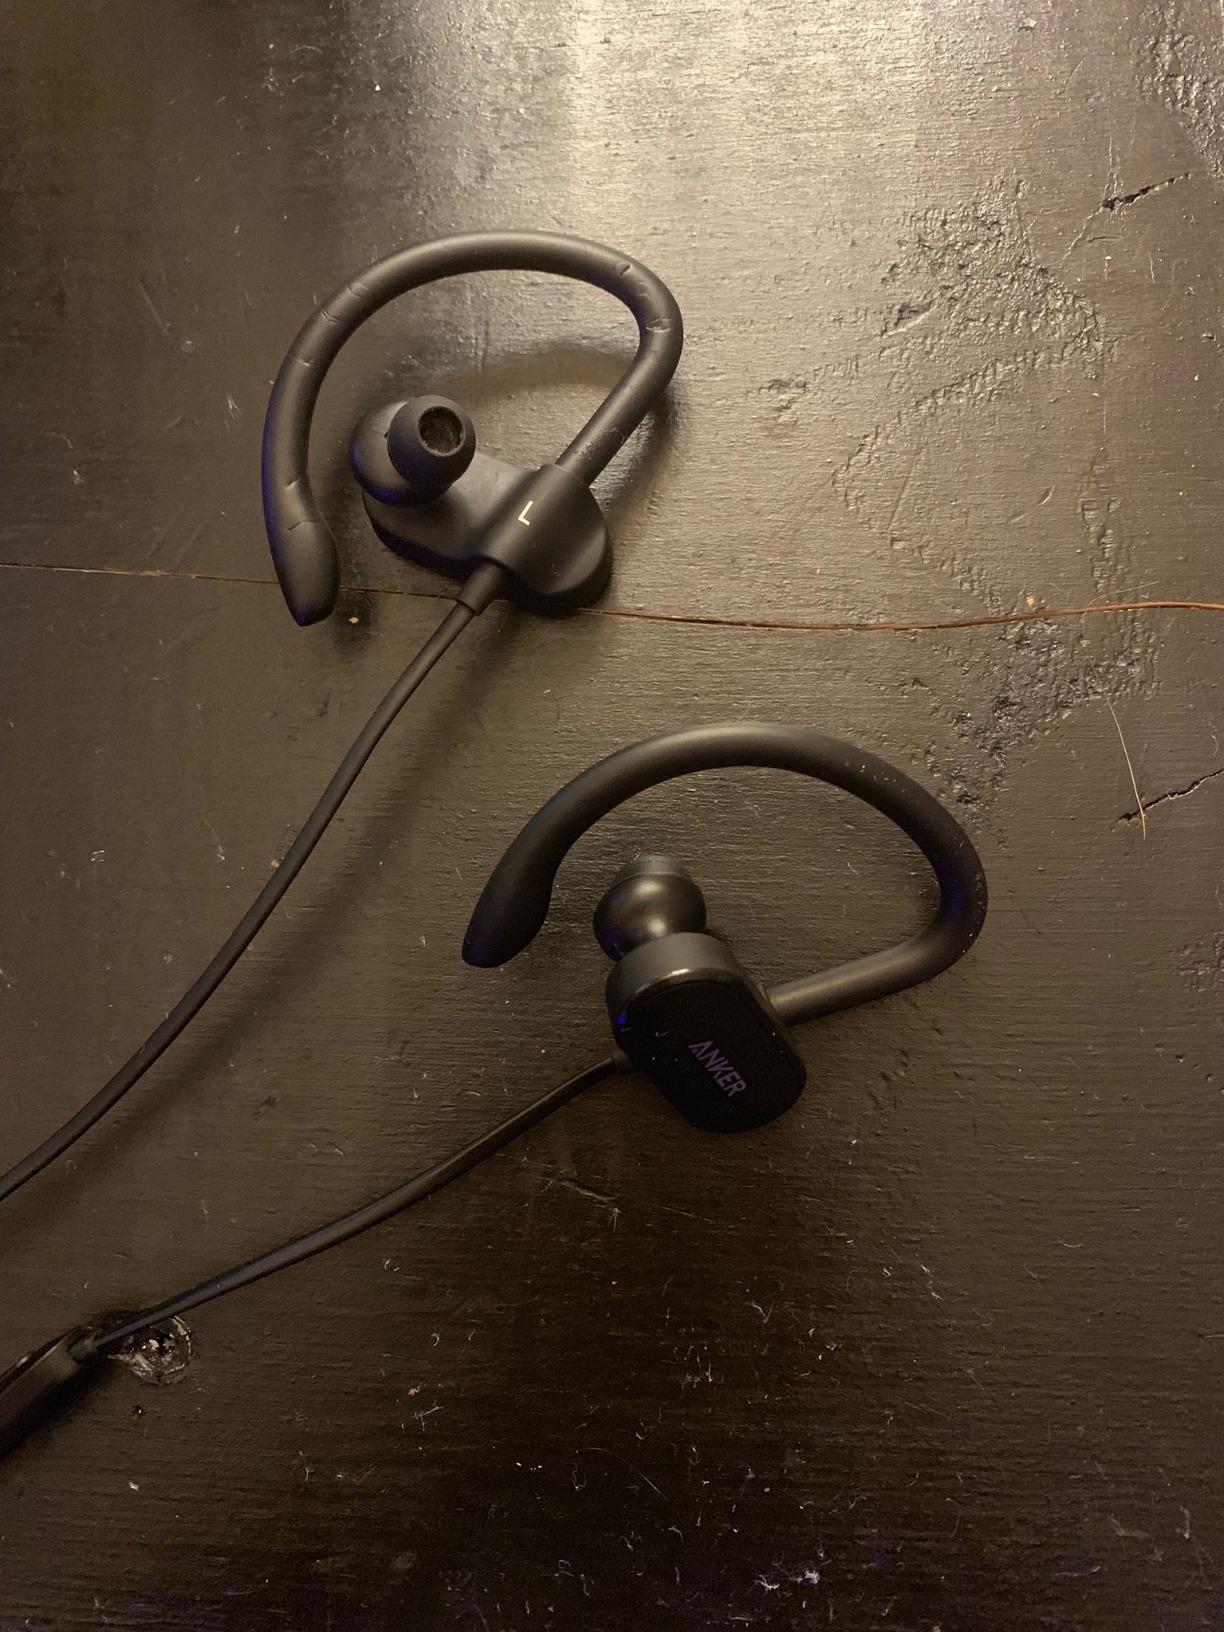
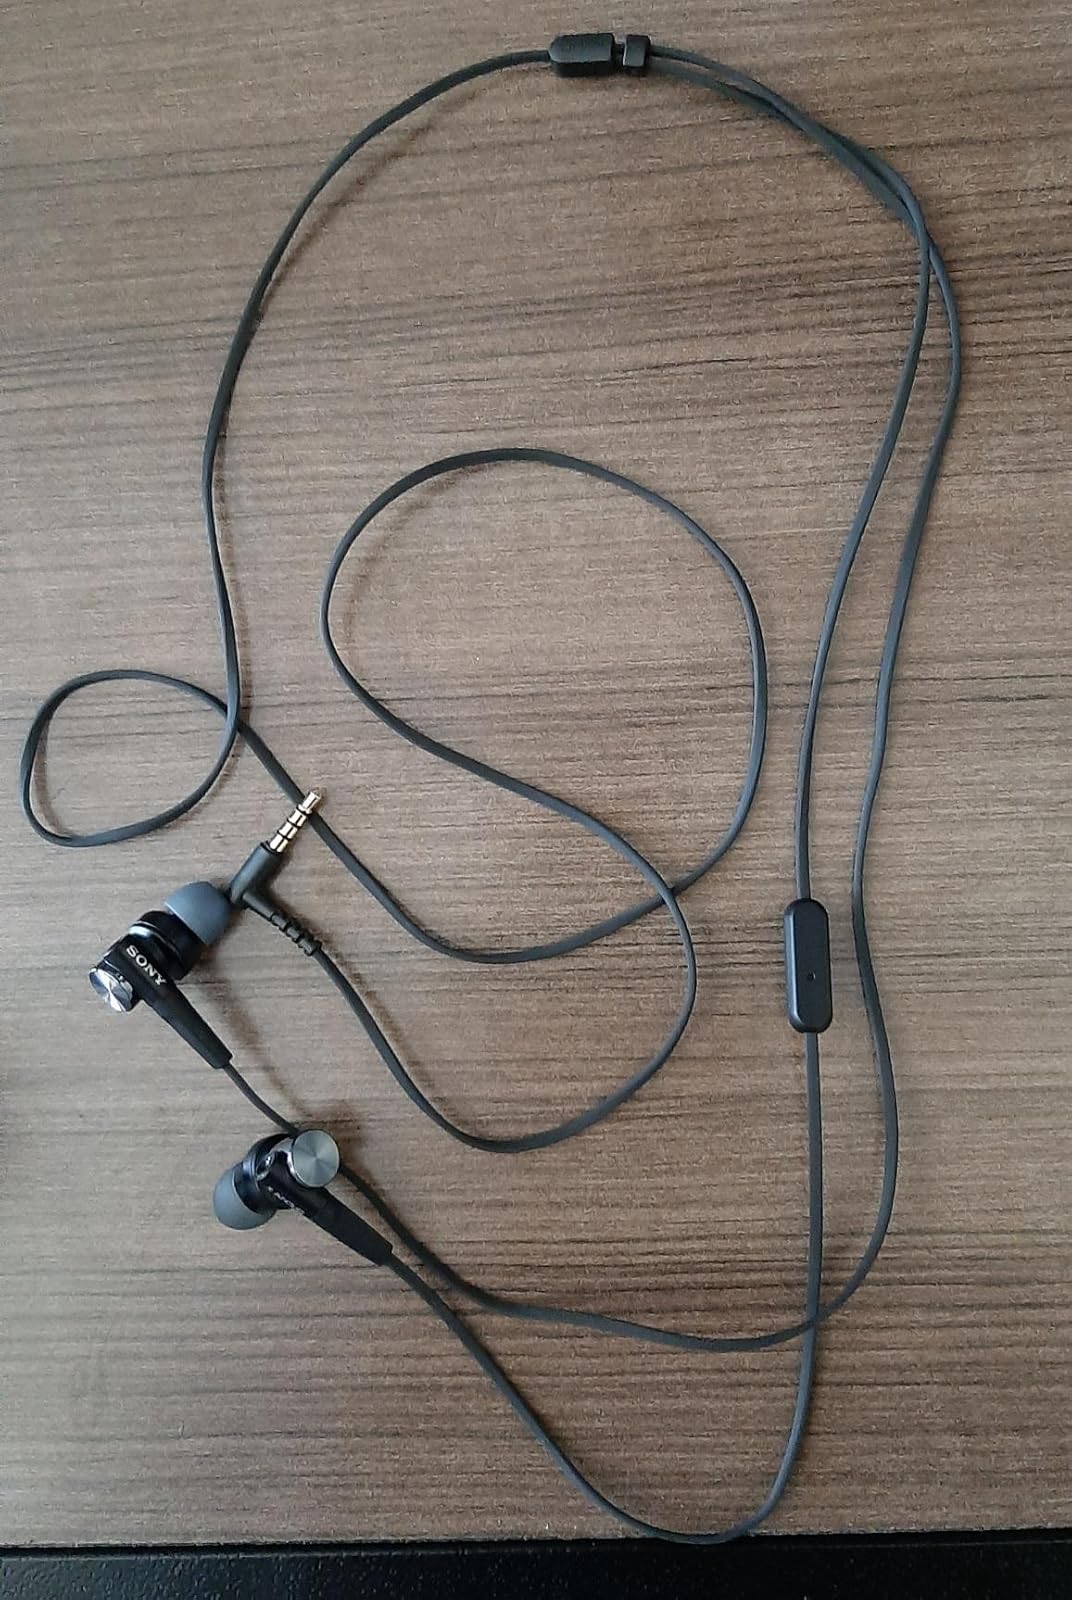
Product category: headphones
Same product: no